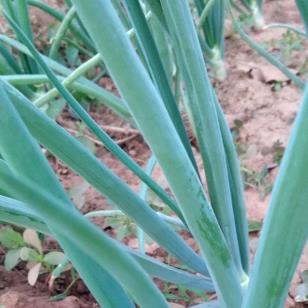
Crop: Onion
Condition: healthy-leaf